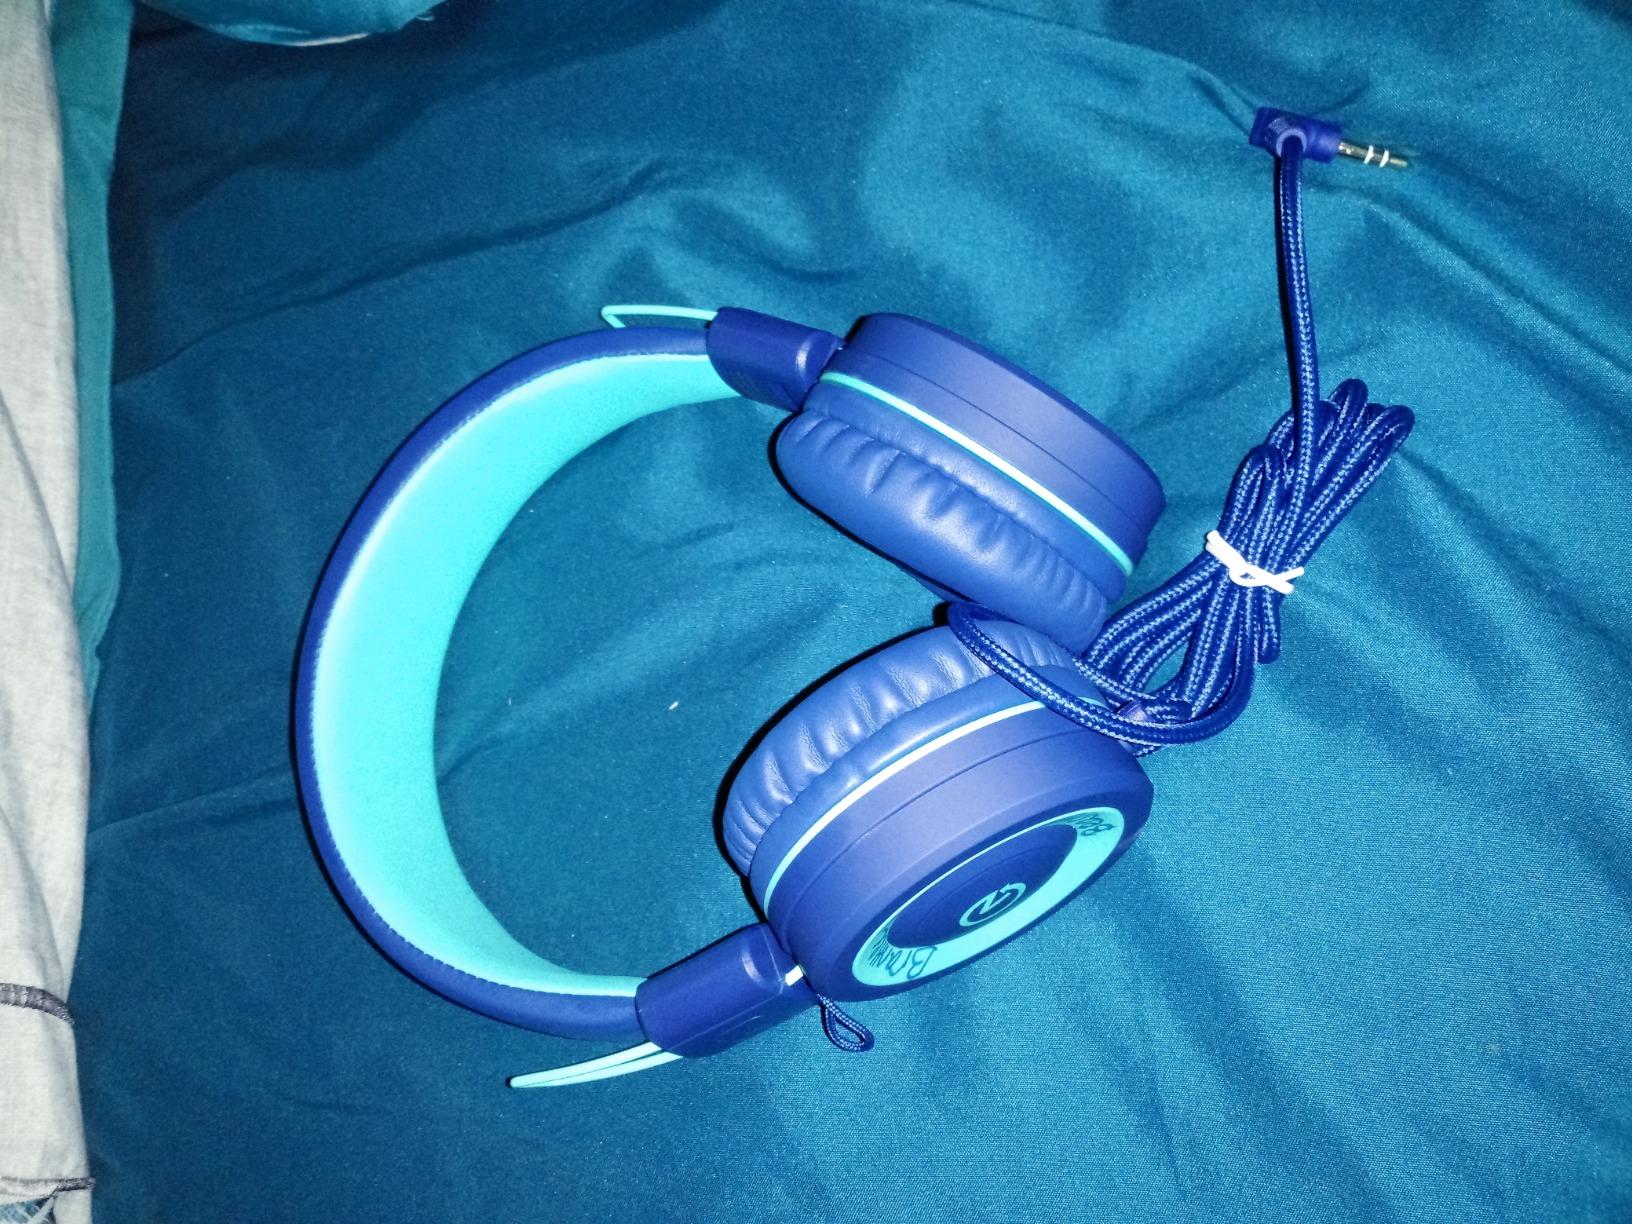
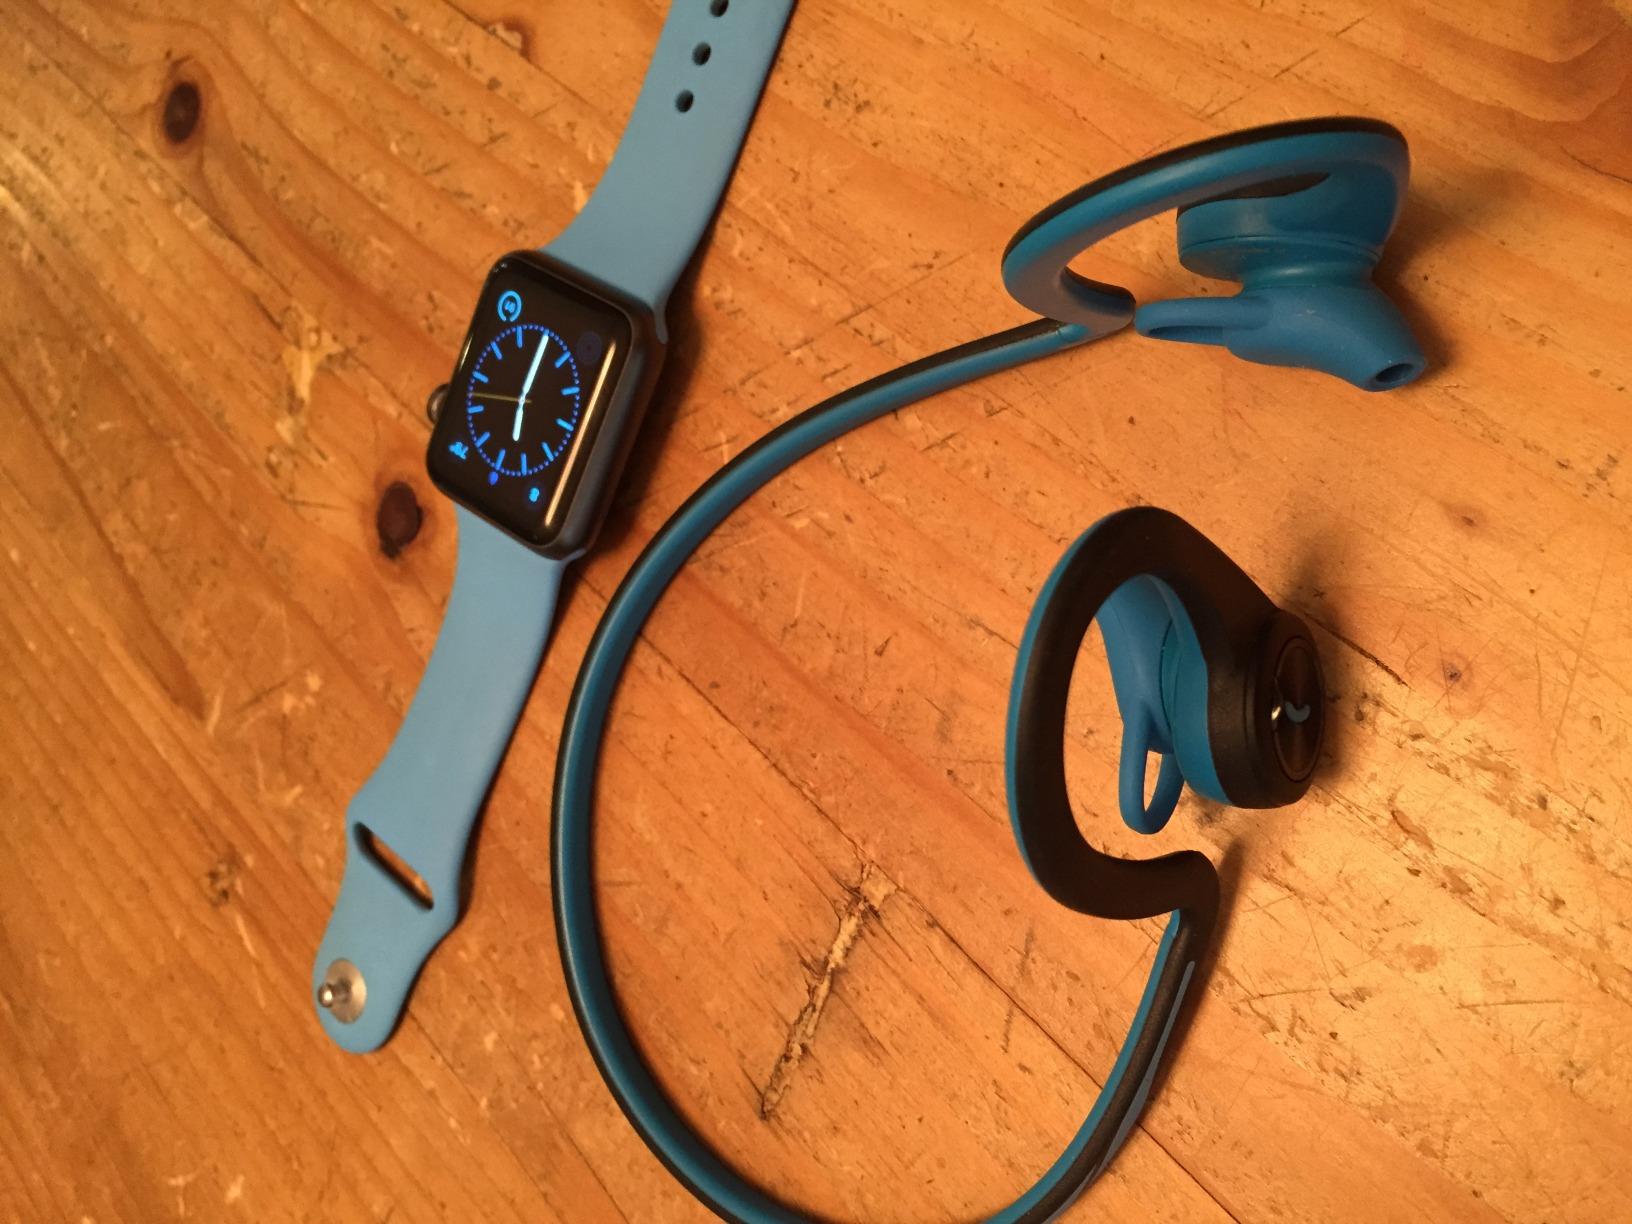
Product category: headphones
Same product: no